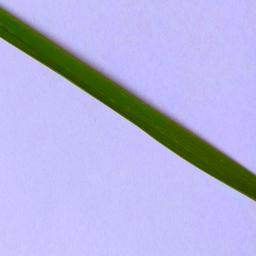
Label: Rice___Healthy